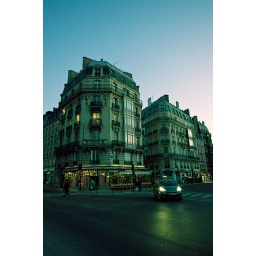
This is what you can see walking around Paris. I applied a cross process to this pic.